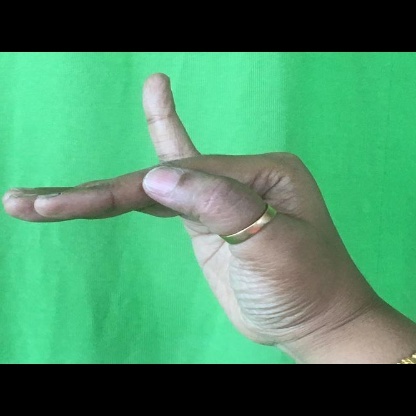
Mudra: Hamsapaksha